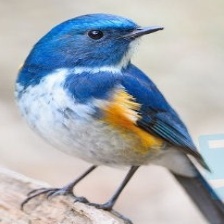
Species: HIMALAYAN BLUETAIL
Scientific name: TARSIGER RUFILATUS